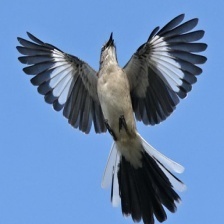
Species: NORTHERN MOCKINGBIRD
Scientific name: MIMUS POLYGLOTTOS